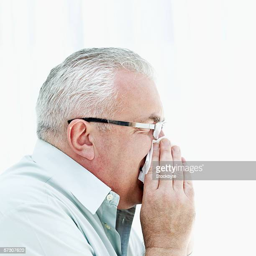
side profile of an elderly man blowing his nose